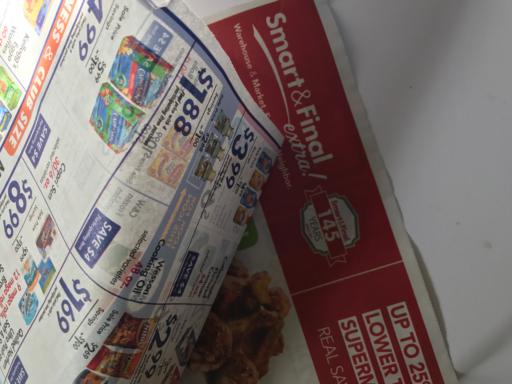
Label: paper